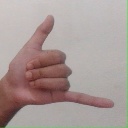
अक्षर: द